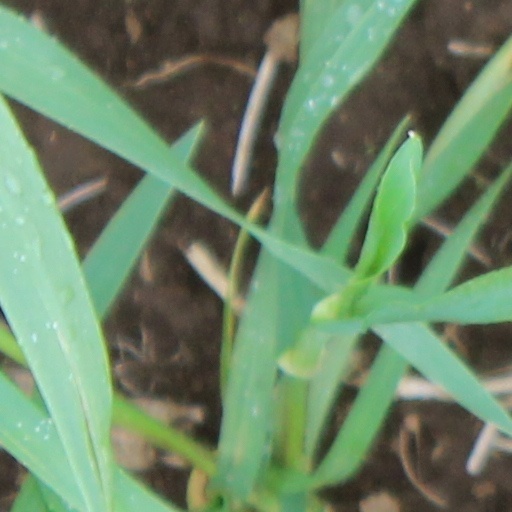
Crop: wheat